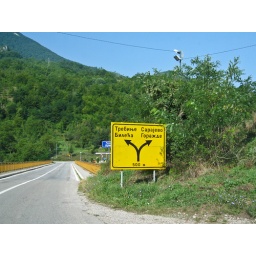
Republic of SRPSKA, road signs in cyrrilic character set